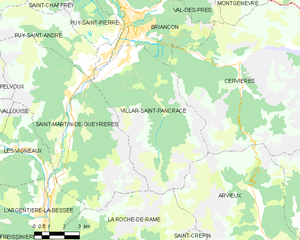
Carte des communes françaises: Villar-Saint-Pancrace